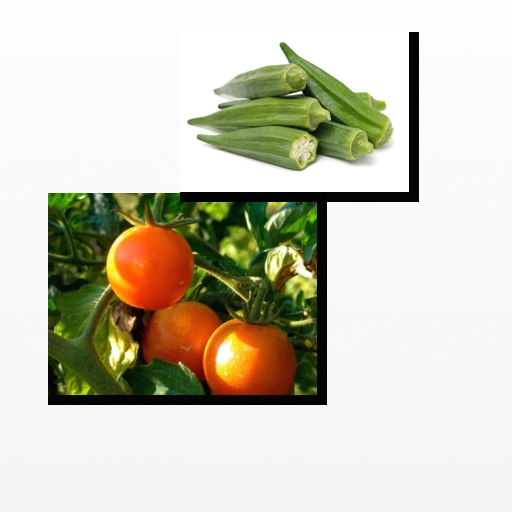
Food items: okra, tomato